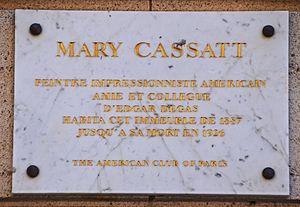
La rue de Marignan est une voie du 8ᵉ arrondissement de Paris.
Mary Stevenson Cassatt, dite Mary Cassatt, née le 22 mai 1844 à Allegheny, Pennsylvania en Pennsylvanie et morte le 14 juin 1926 au Mesnil-Théribus en France, où elle est enterrée, est une peintre et graveuse américaine.